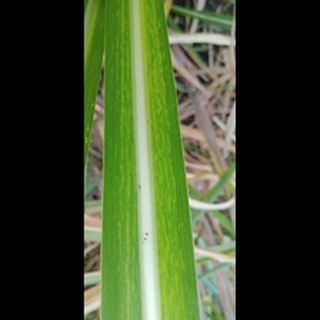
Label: sugarcane_mosaic